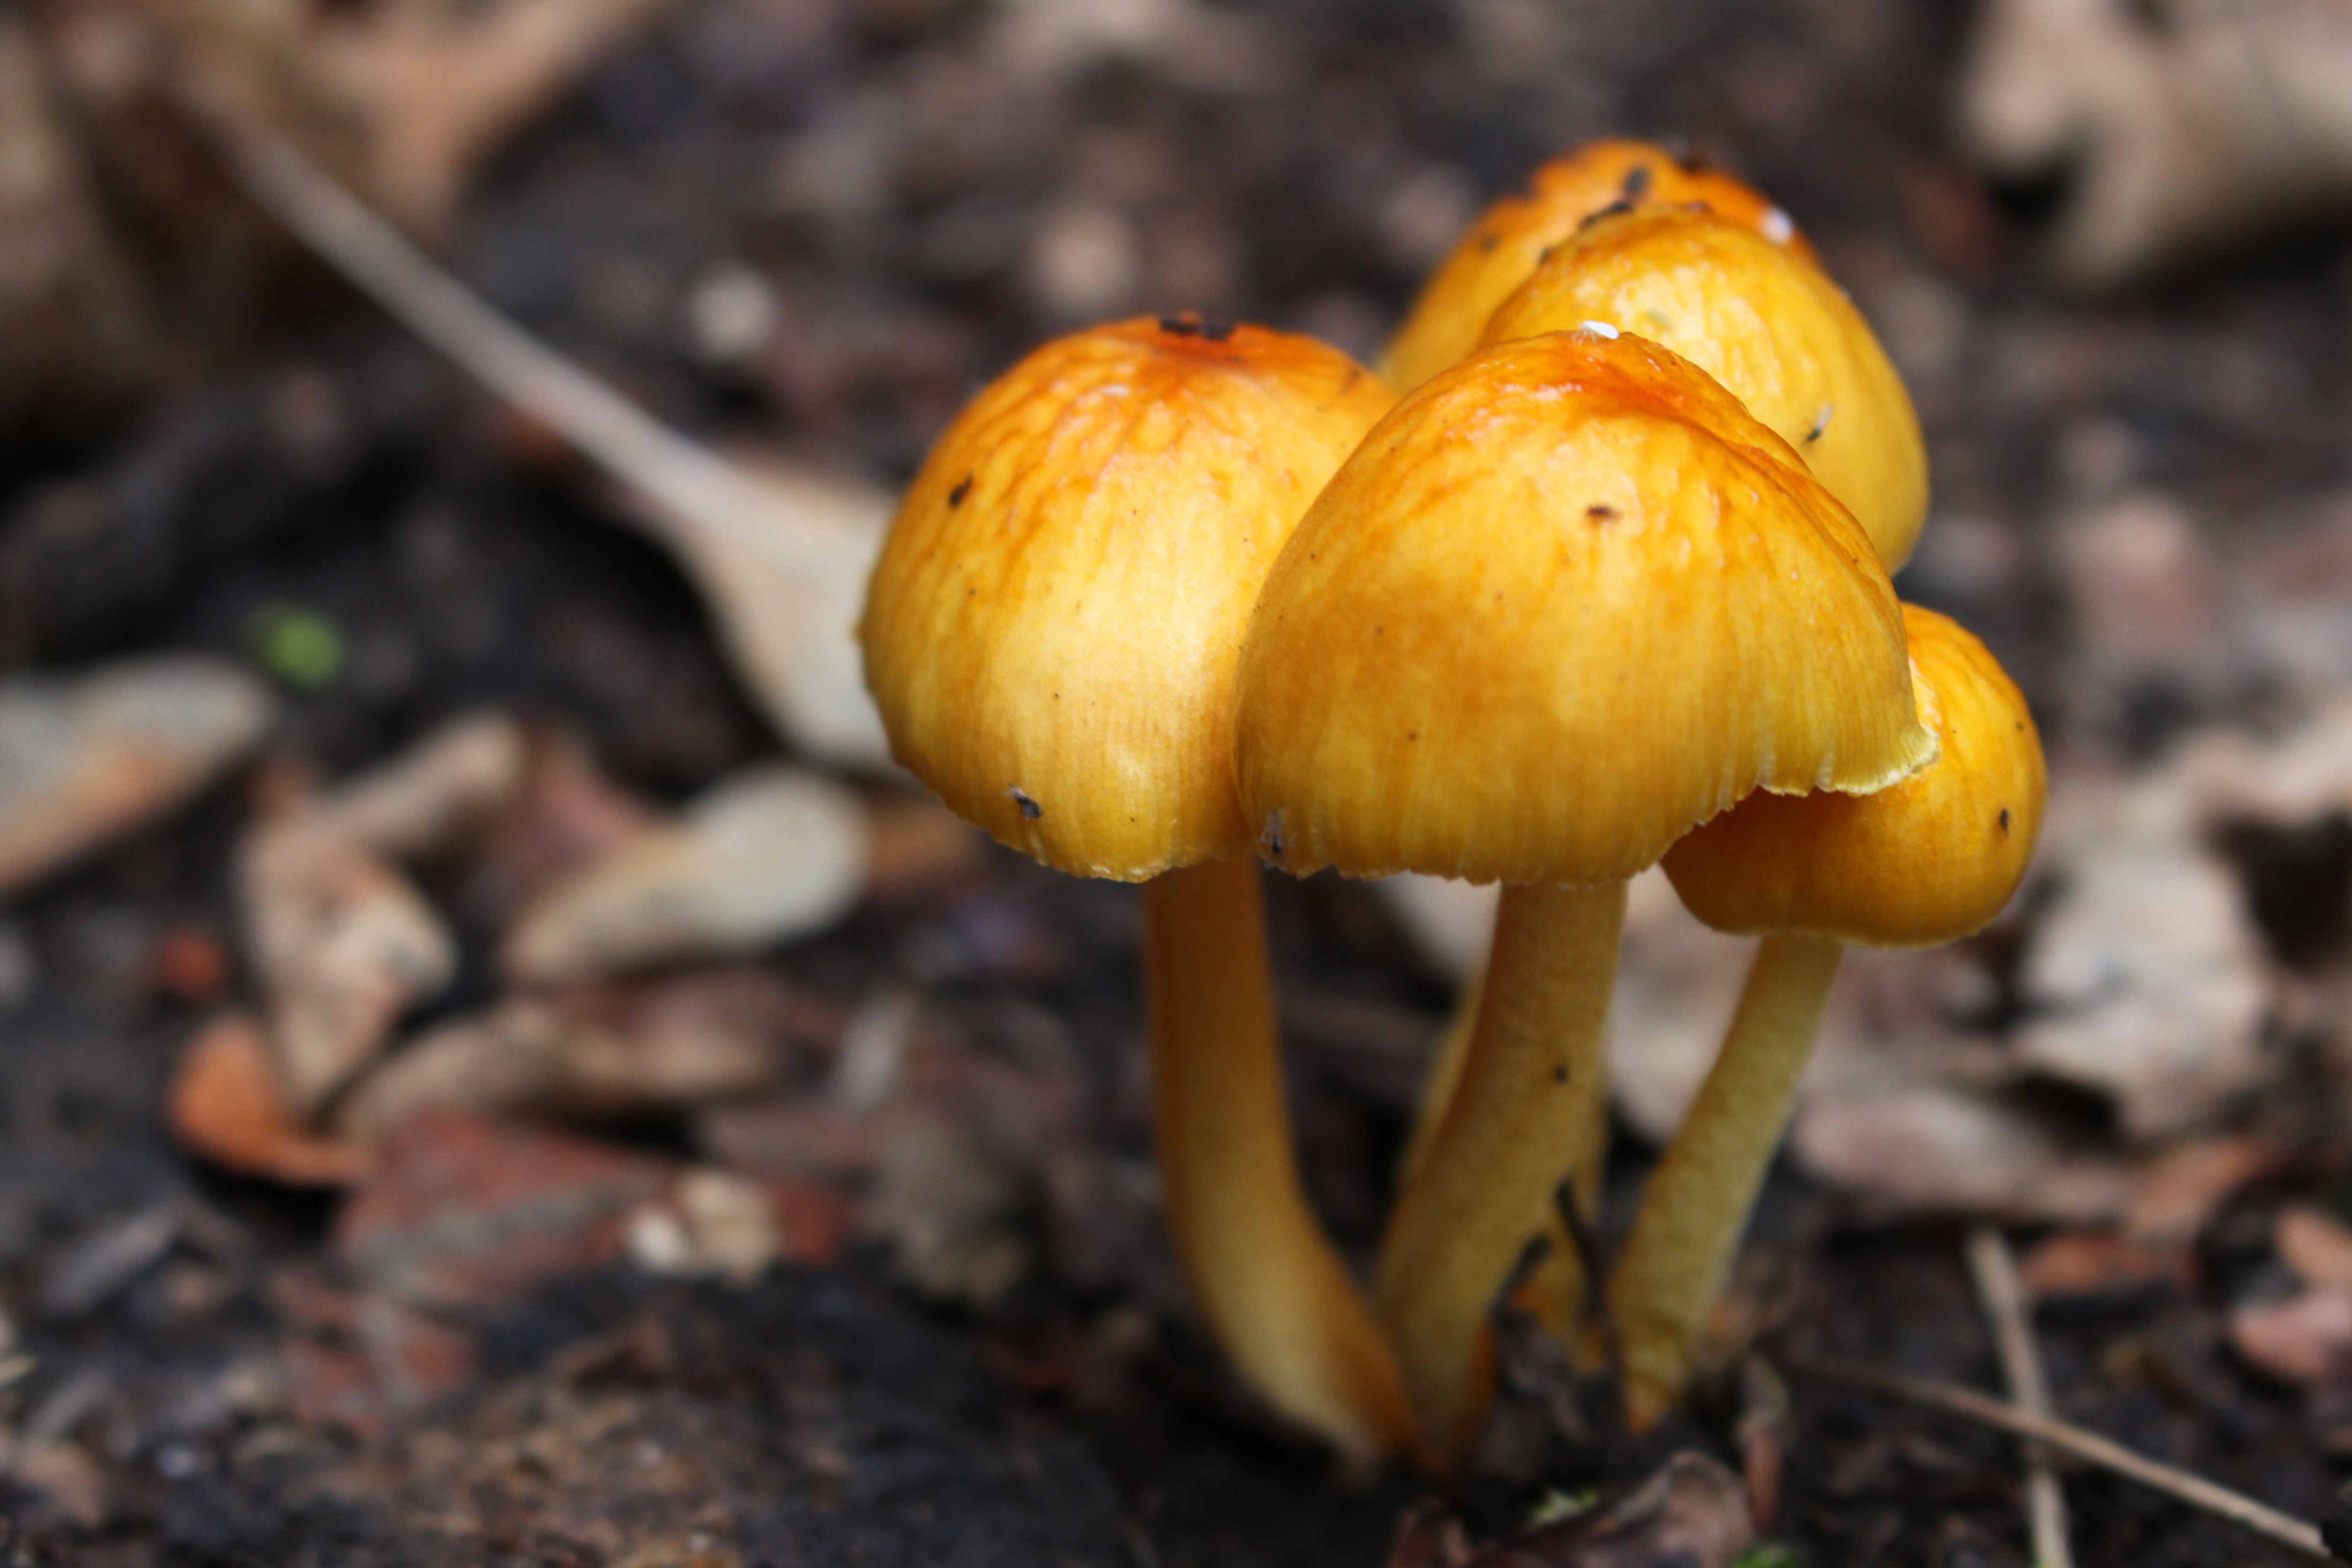
nature, leaf, autumn, soil, mushroom, yellow, flora, fauna, fungus, agaric, bolete, agaricus, macro photography, matsutake, edible mushroom, medicinal mushroom, agaricomycetes, agaricaceae, champignon mushroom, penny bun